Wynhurst

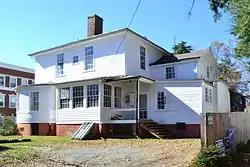
Wynhurst

Wyndhurst, also known as Wyndhurst and Preston Place, is a historic home located at Charlottesville, Virginia. It was built in 1857, and is a two-story, three-bay, frame dwelling with Greek Revival style decorative details. It has a low pitched hipped roof, one-story enclosed sun parlor, and two additions are connected by a one-story hyphen.